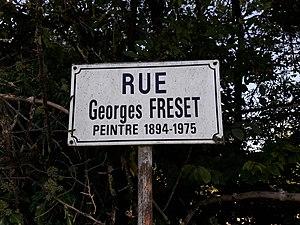
rue Georges Fréset, Bourbonne les Bains
Georges Fréset, né le 22 juillet 1894 à Luxeuil-les-Bains et mort le 25 juillet 1975 à Bourbonne-les-Bains est un peintre naturaliste, paysagiste, graveur, et illustrateur français.